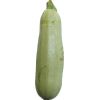
Label: Zucchini 1